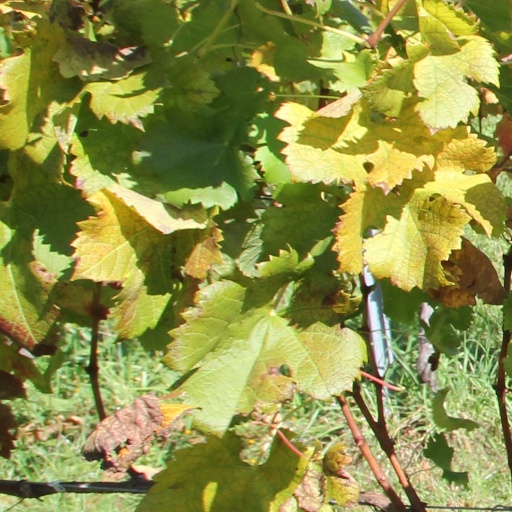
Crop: grape